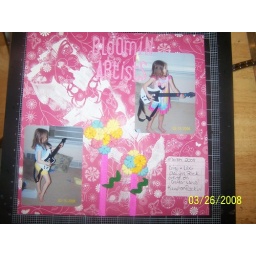
I was just playing around with the butterfly mask. I also made flower trees at the bottom of the LO